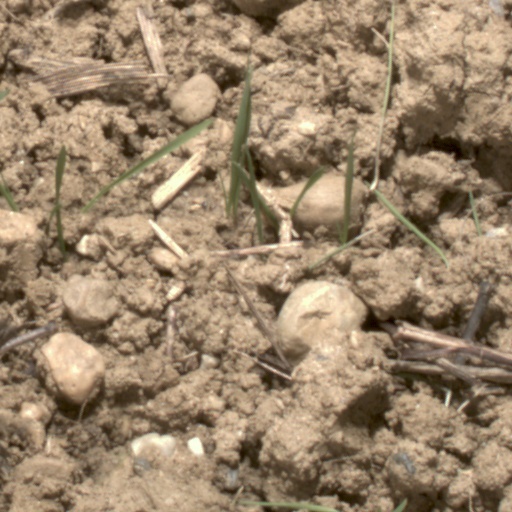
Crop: wheat